D'Unbelievables

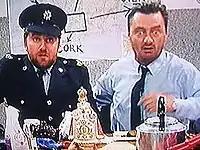
D'Unbelievables duo, Pat Shortt as Garda Tom Walsh (left) and Jon Kenny as Garda PJ Moloney (right) on their debut on "The Late Late Show" in the 1990s in the comedy sketch "Crimebusters"

D'Unbelievables were an Irish comedy duo from Limerick formed in the late 1980s by Pat Shortt and Jon Kenny. Together they created characters which could be seen on every street corner and pub in Ireland. They toured extensively all over Ireland for almost 10 years until Kenny was diagnosed with non-Hodgkin lymphoma in 2000, after which Shortt began a solo career and was the main force behind the RTÉ comedy series "Killinaskully".